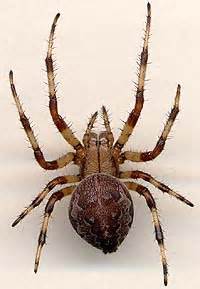
Label: ragno